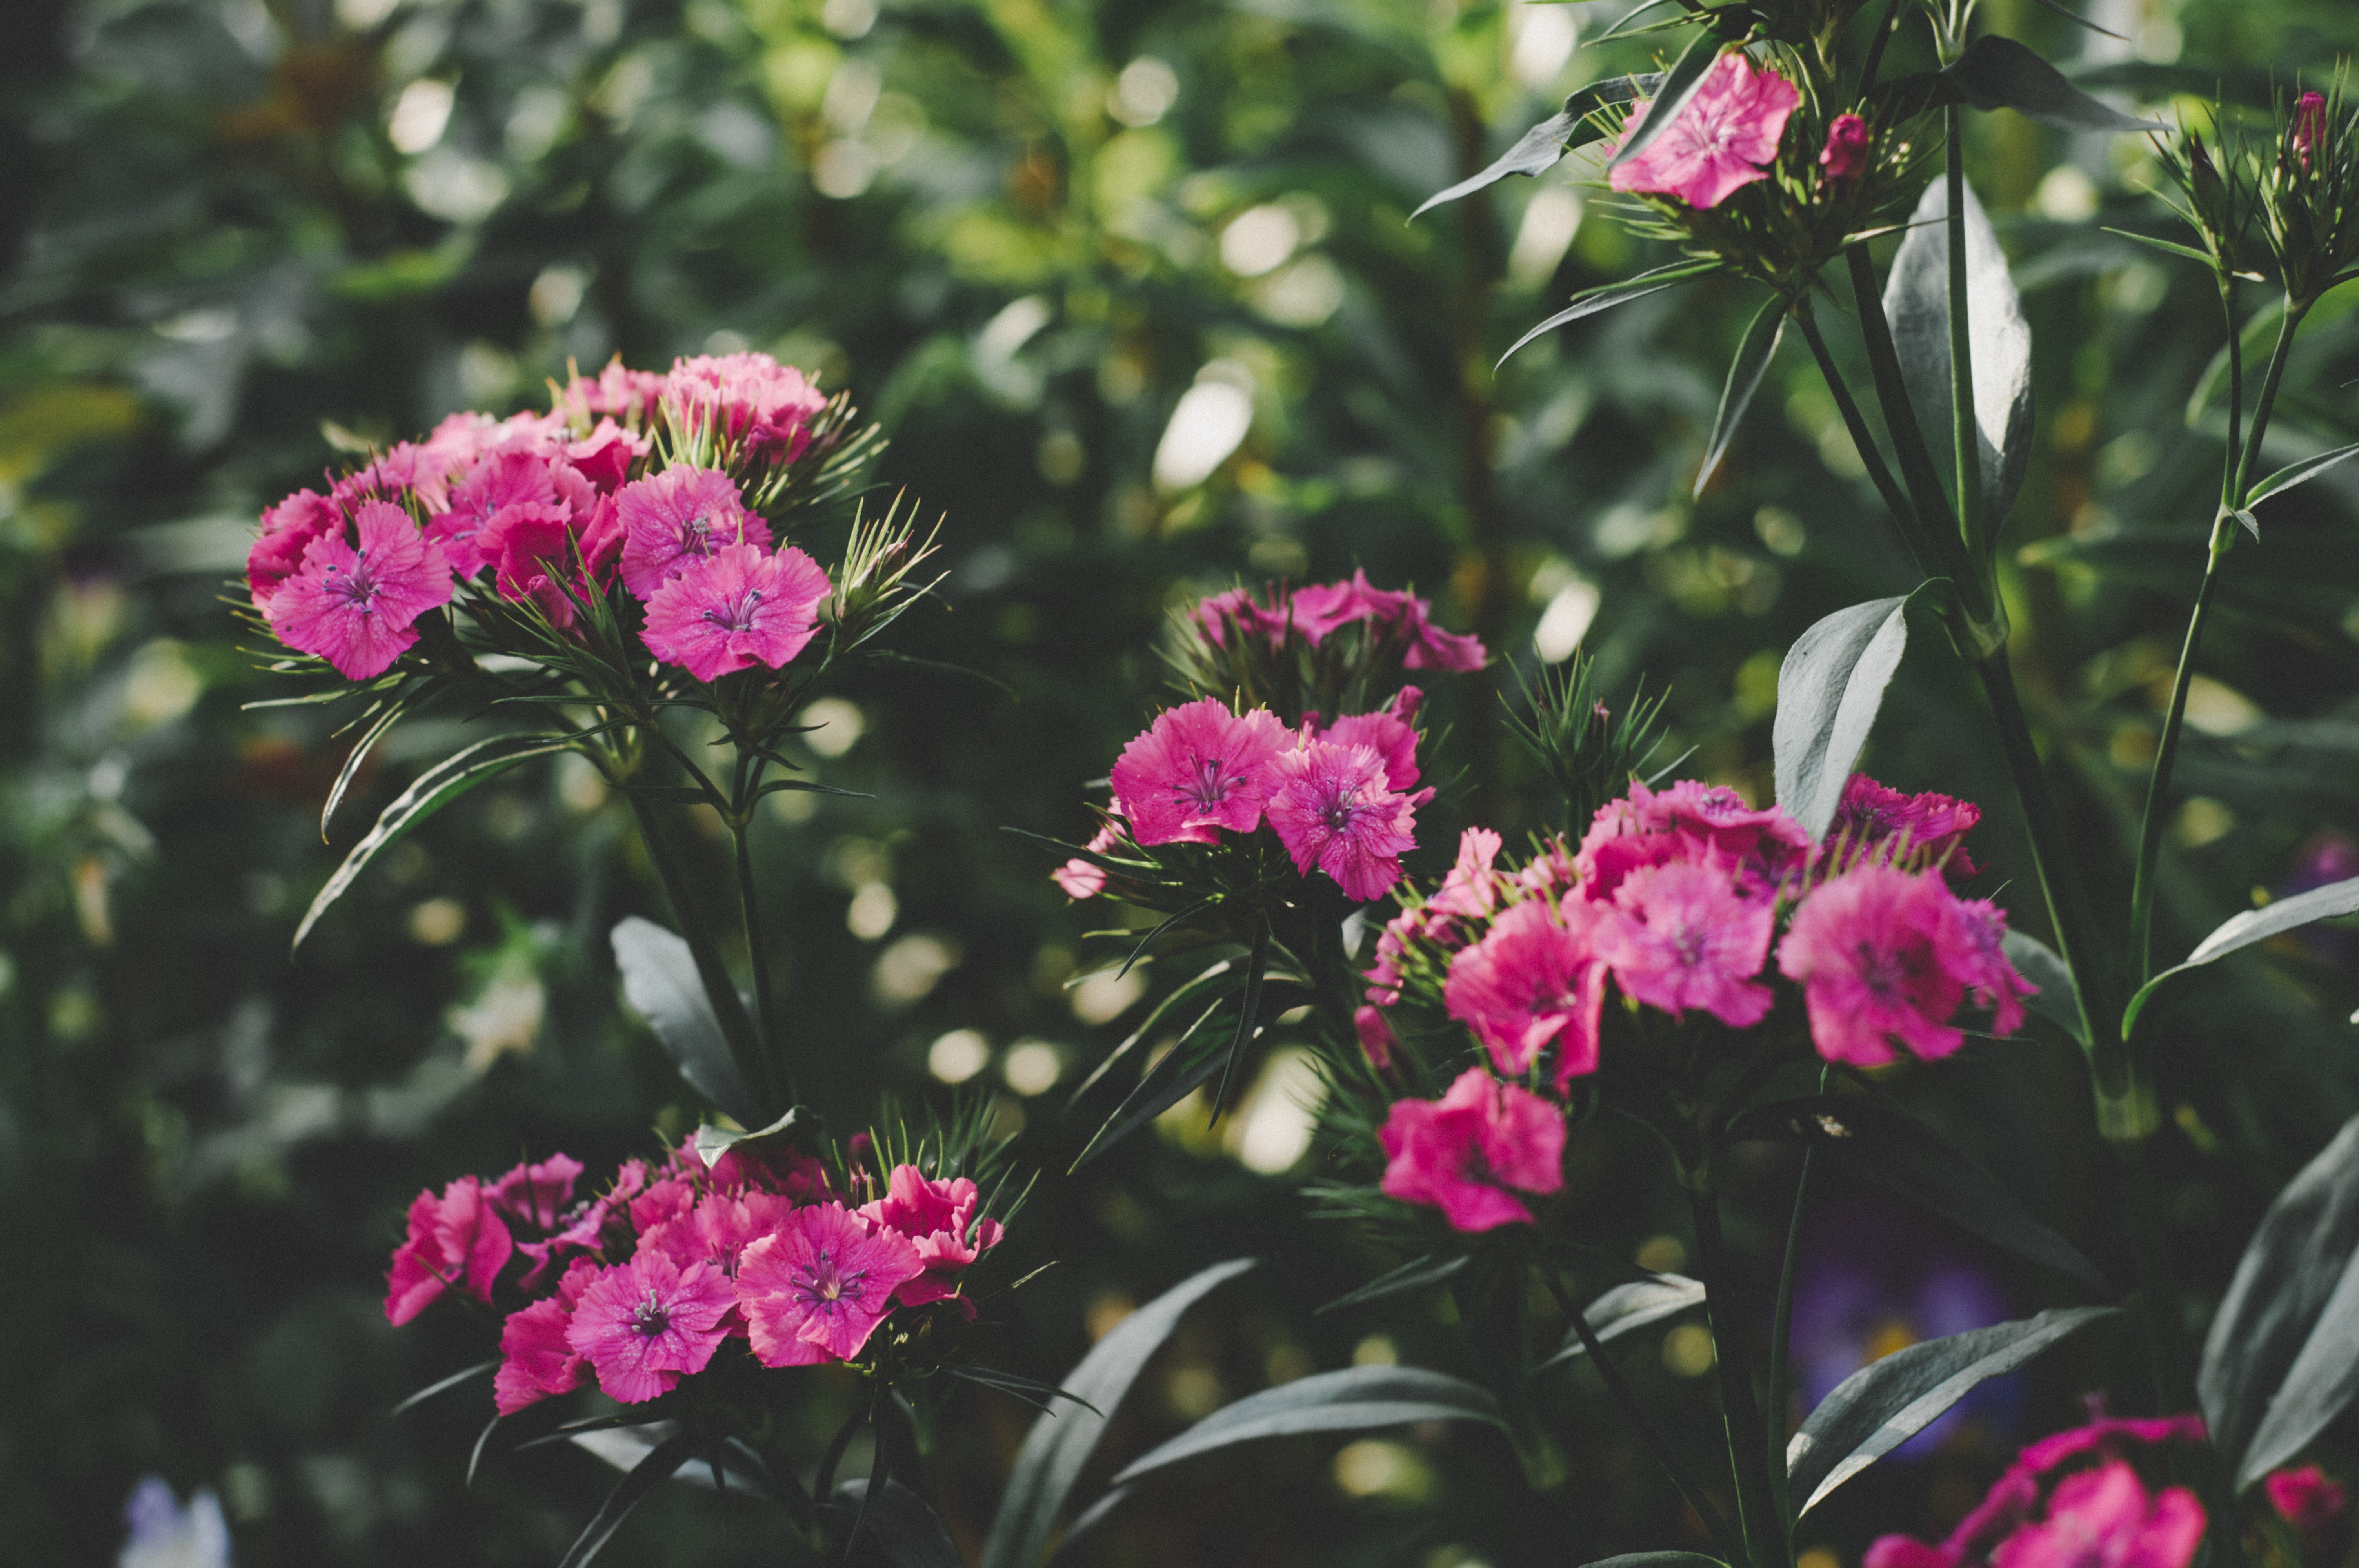
flower, flowering plant, plant, pink, petal, botany, dianthus, pink family, Chinese peony, peony, magenta, annual plant, rose family, shrub, geranium, wallflower, wildflower, perennial plant, carnation, four o clock family